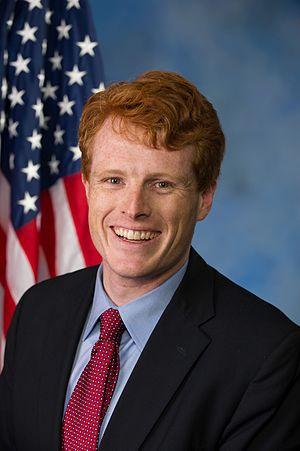
Le clan Kennedy est une famille américaine d'origine irlandaise, ayant donné aux États-Unis de nombreux politiciens issus du Parti démocrate tout au long du XXᵉ siècle puis du XXIᵉ siècle. Les Kennedy sont principalement implantés en Nouvelle-Angleterre, et particulièrement dans la région de Boston, dans le Massachusetts. Le membre le plus illustre de la famille est John Fitzgerald Kennedy, 35ᵉ président des États-Unis, assassiné au cours de son mandat en 1963.